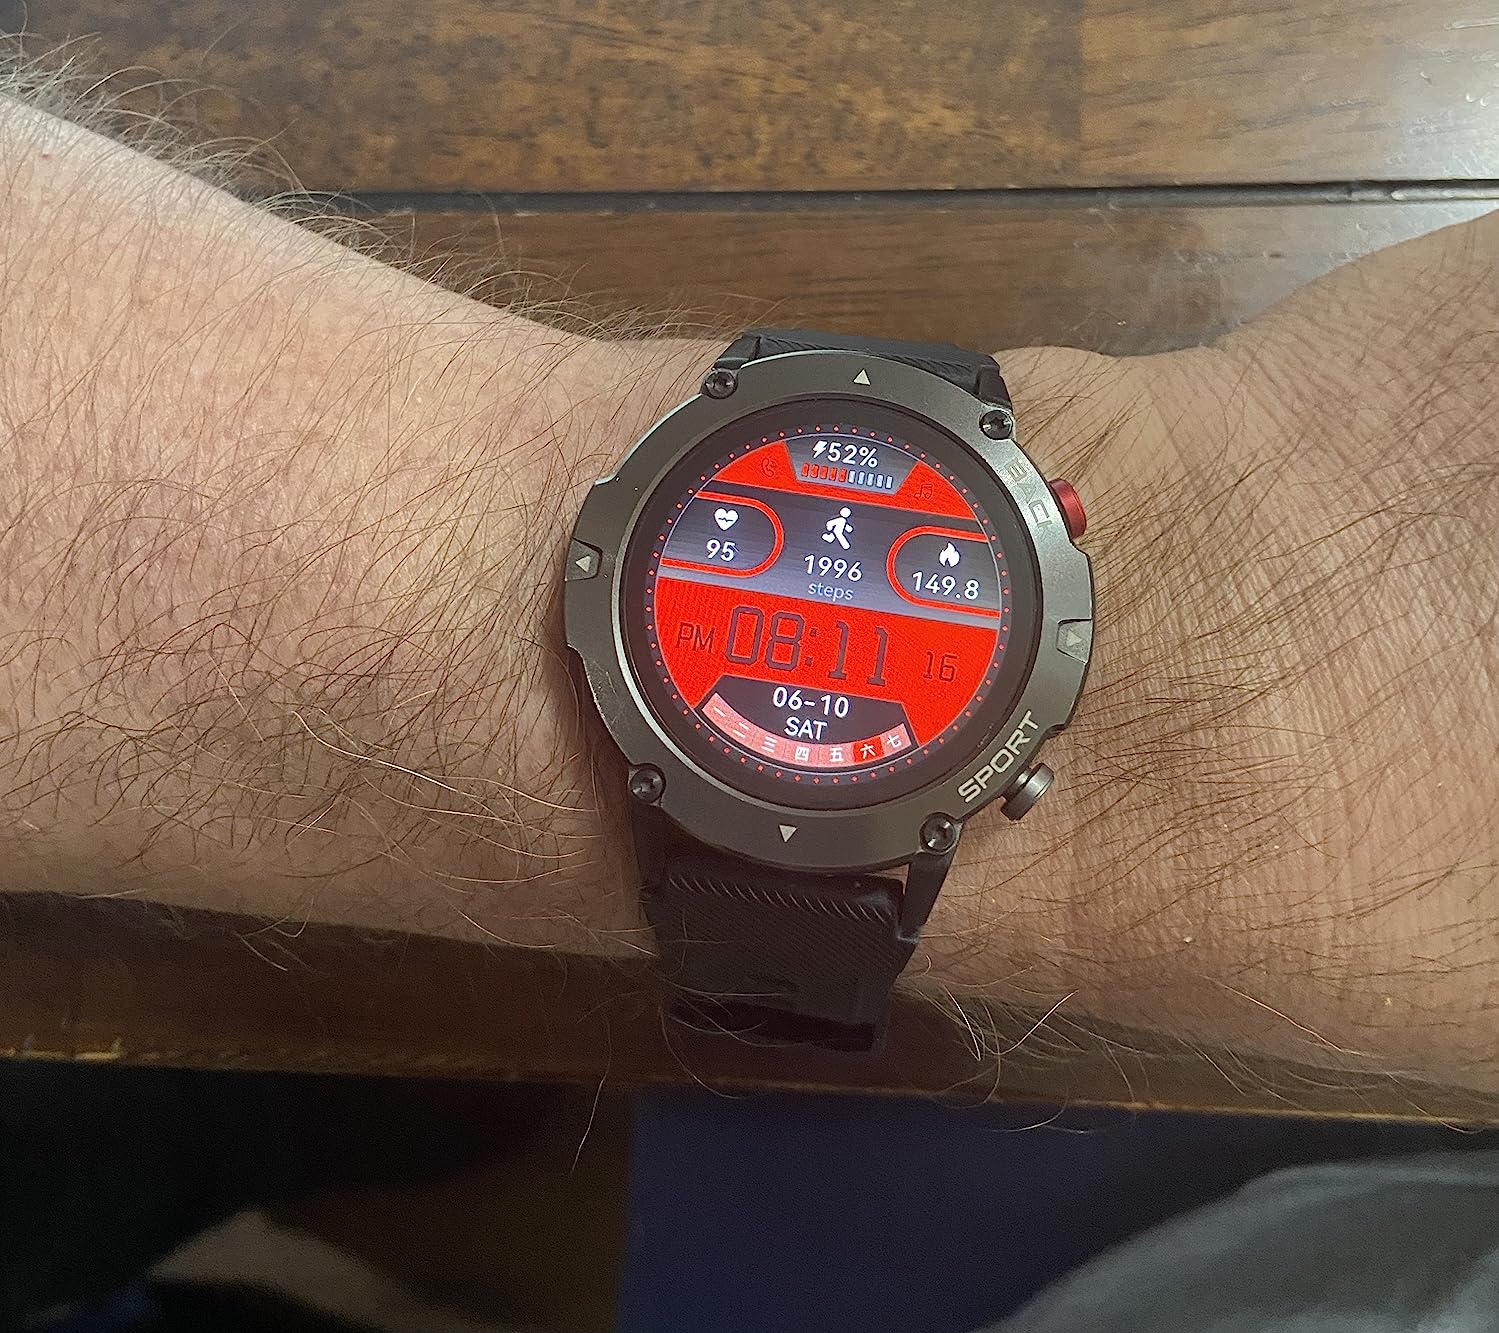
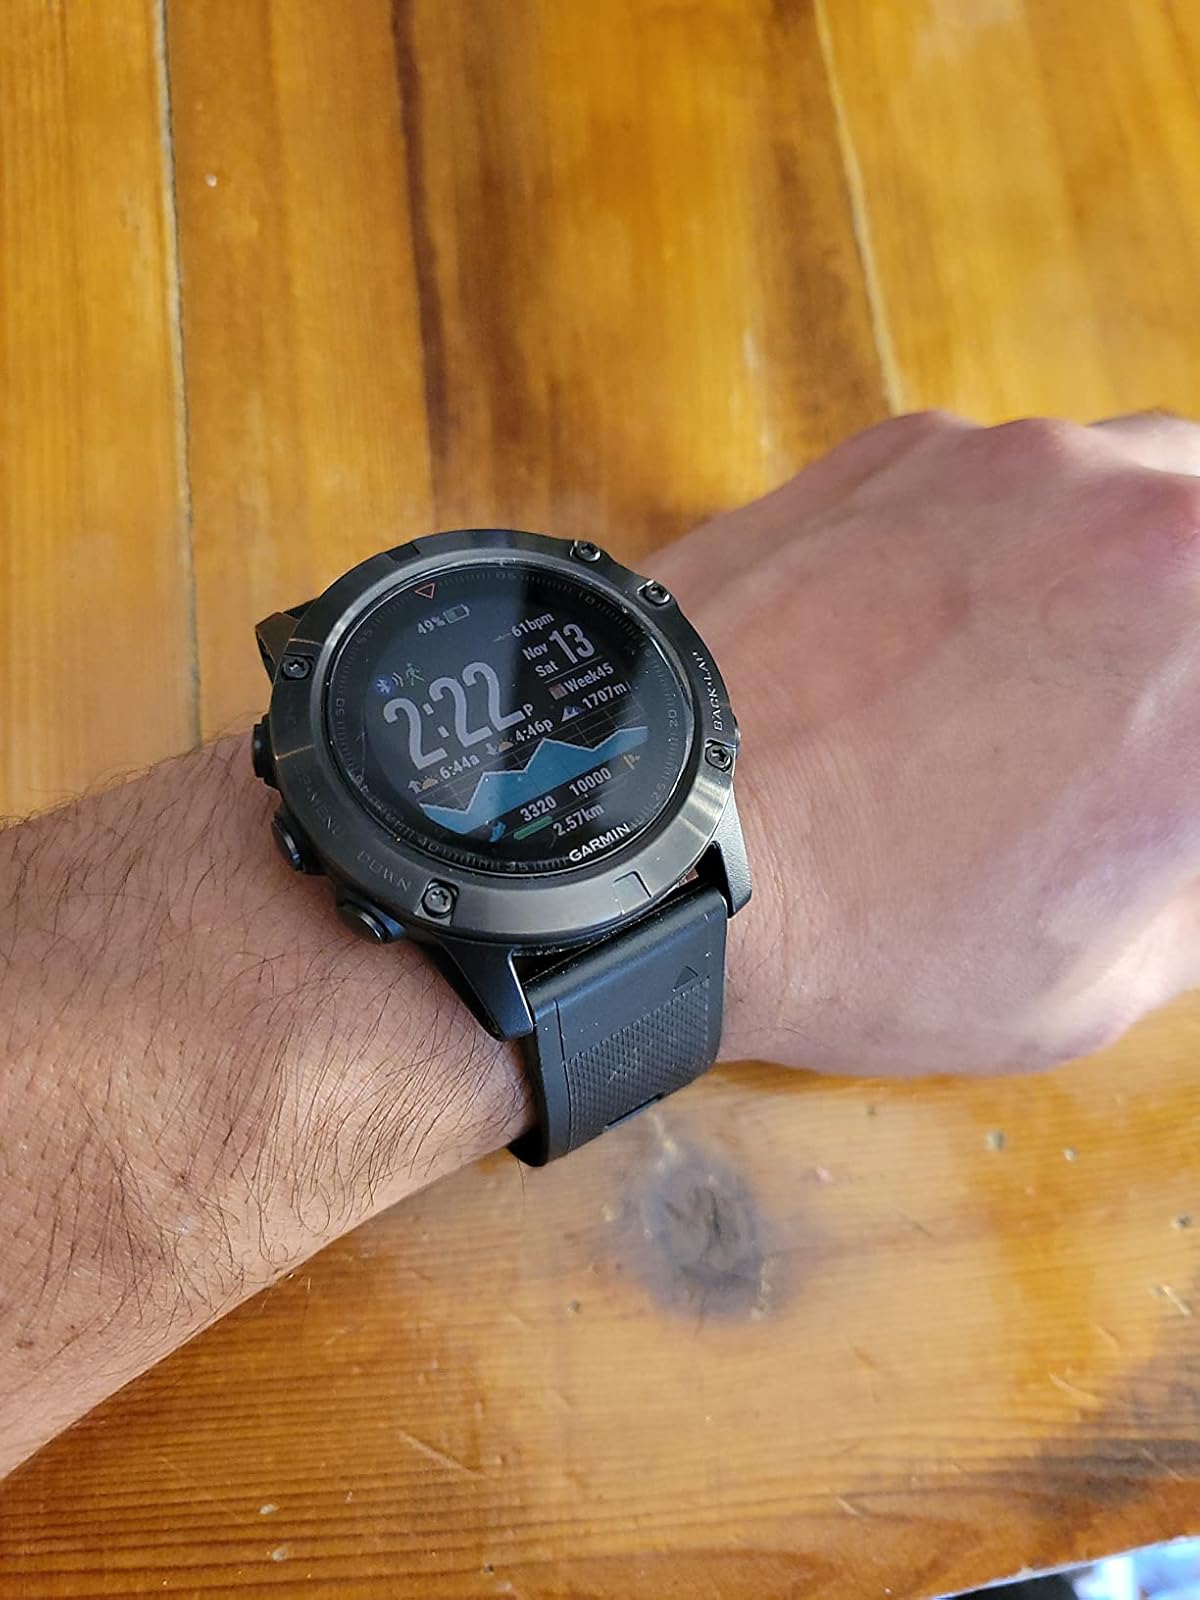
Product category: smartwatch
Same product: no